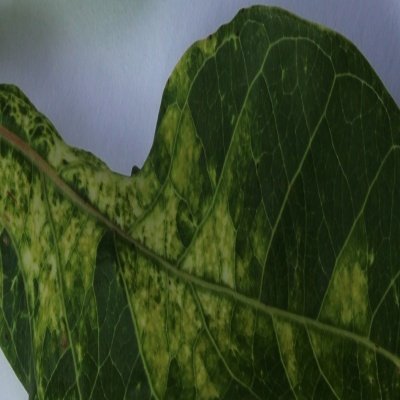
Crop: Cassava
Condition: mosaic